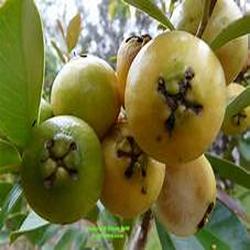
Label: Guava